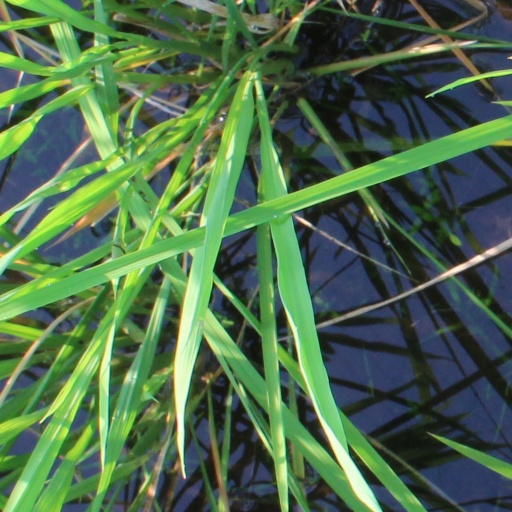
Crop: rice